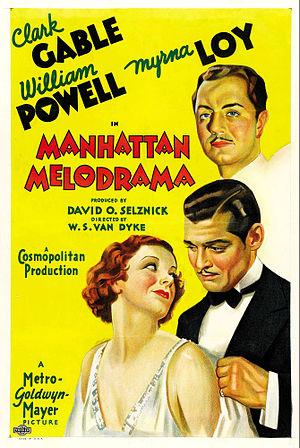
L'Ennemi public nᵒ 1 est un film américain réalisé par W. S. Van Dyke, sorti en 1934.